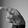
ASL letter: P